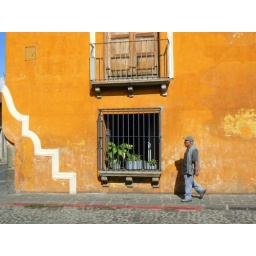
Man walking on street in Antigua, Guatemala